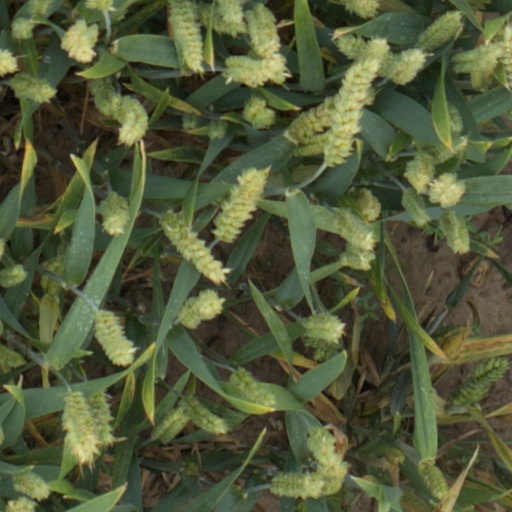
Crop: wheat